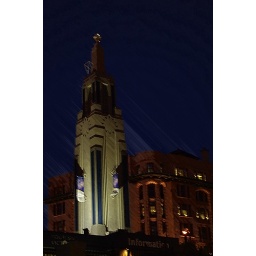
The clock tower at the Tourist Info building in the Inner Harbour. Victoria, BCPassed through the illustration filter of my camera.